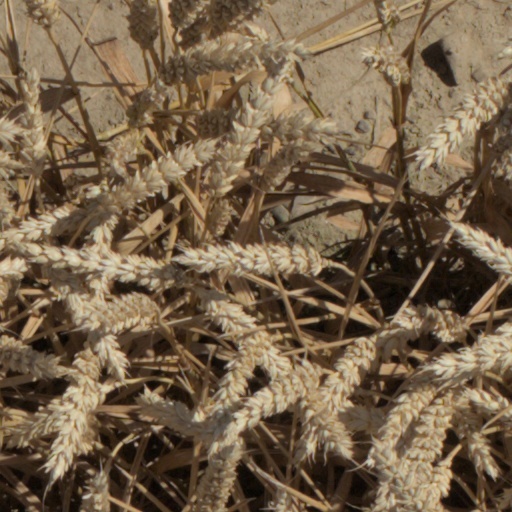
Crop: wheat